History of the Jews in Algeria

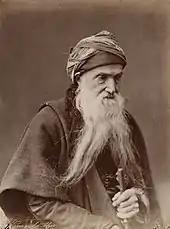
Algerian Jew (1892).

The history of Jews in Algeria goes back to Antiquity, although it is not possible to trace with any certainty the time and circumstances of the arrival of the first Jews in what is now Algeria. In any case, several waves of immigration helped to increase the population. There may have been Jews in Carthage and present-day Algeria before the Roman conquest, but the development of Jewish communities is linked to the Roman presence. Jewish revolts in Israel and Cyrenaica in the 1st and 2nd centuries certainly led to the arrival of Jewish immigrants from these regions. The vast majority of scholarly sources reject the notion that there were any large-scale conversions of Berbers to Judaism.